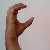
The image shows a hand gesture representing the letter 'C' in Indian Sign Language.